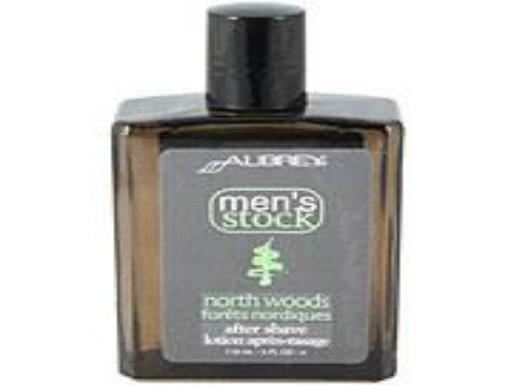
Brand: Aubrey Organics
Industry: Necessities